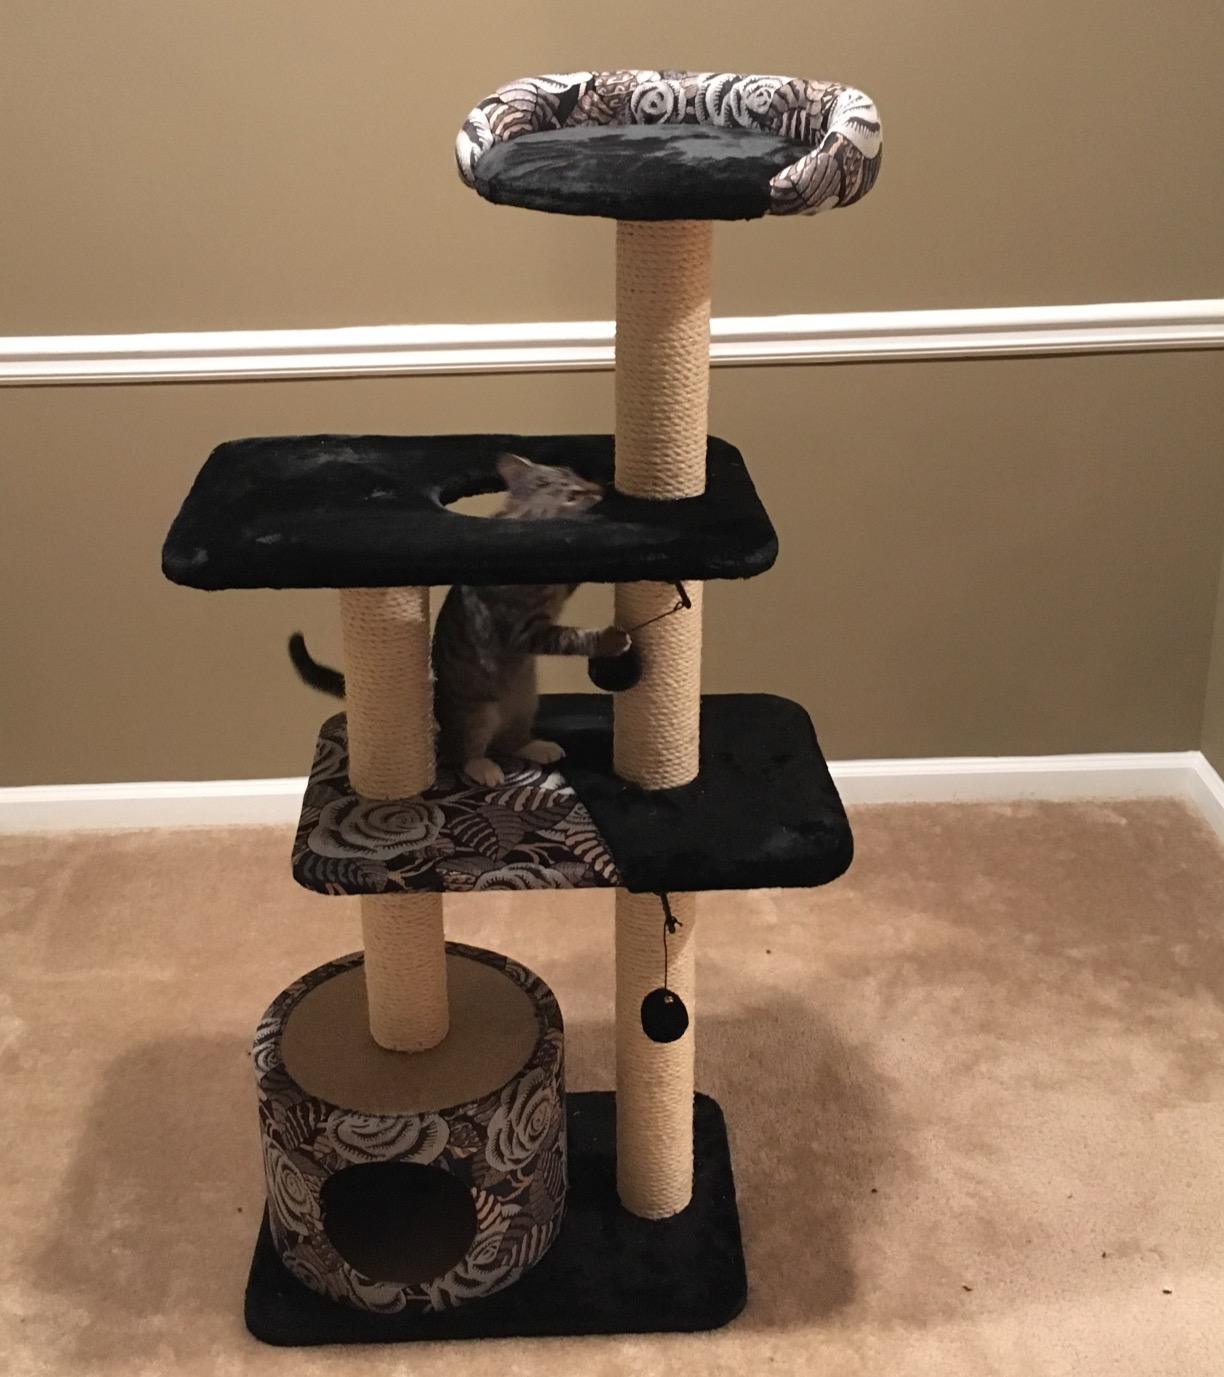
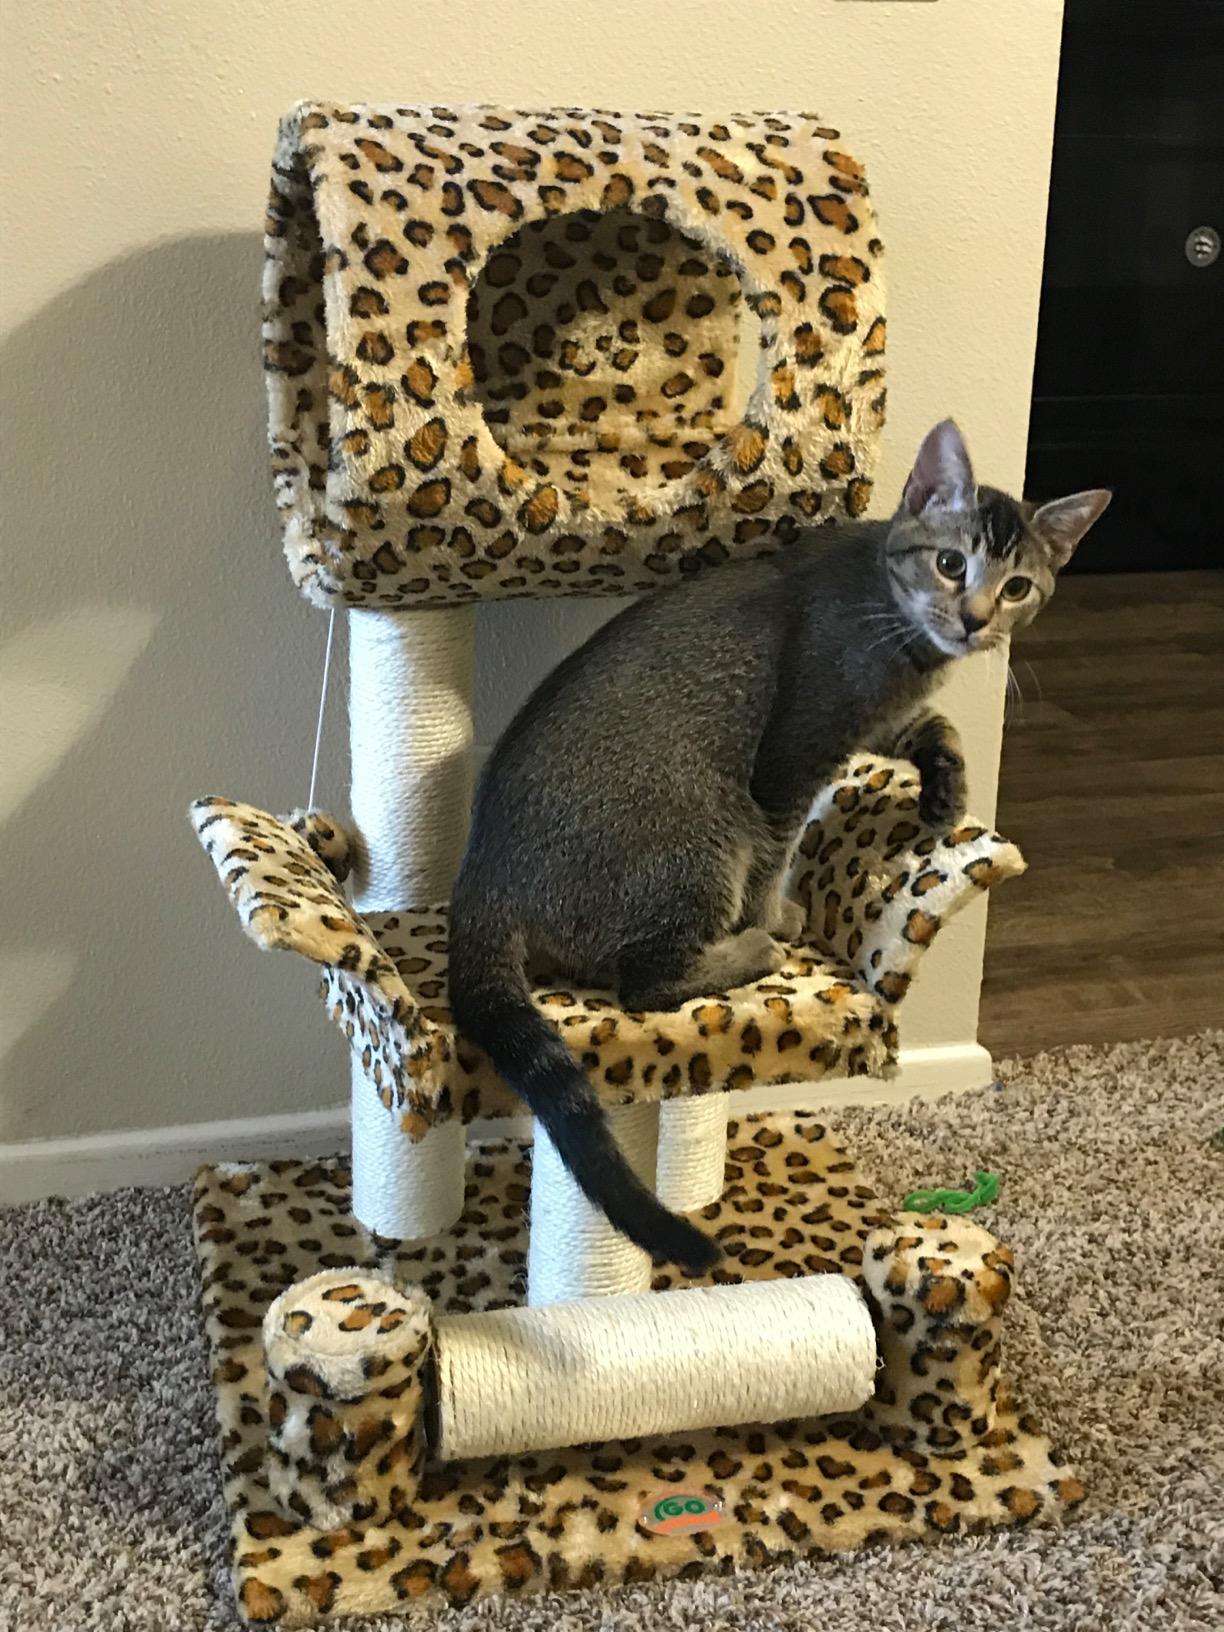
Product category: items_cat tree
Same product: no